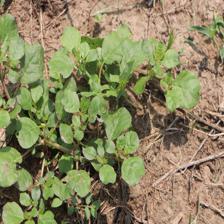
Label: BroadLeafWeed